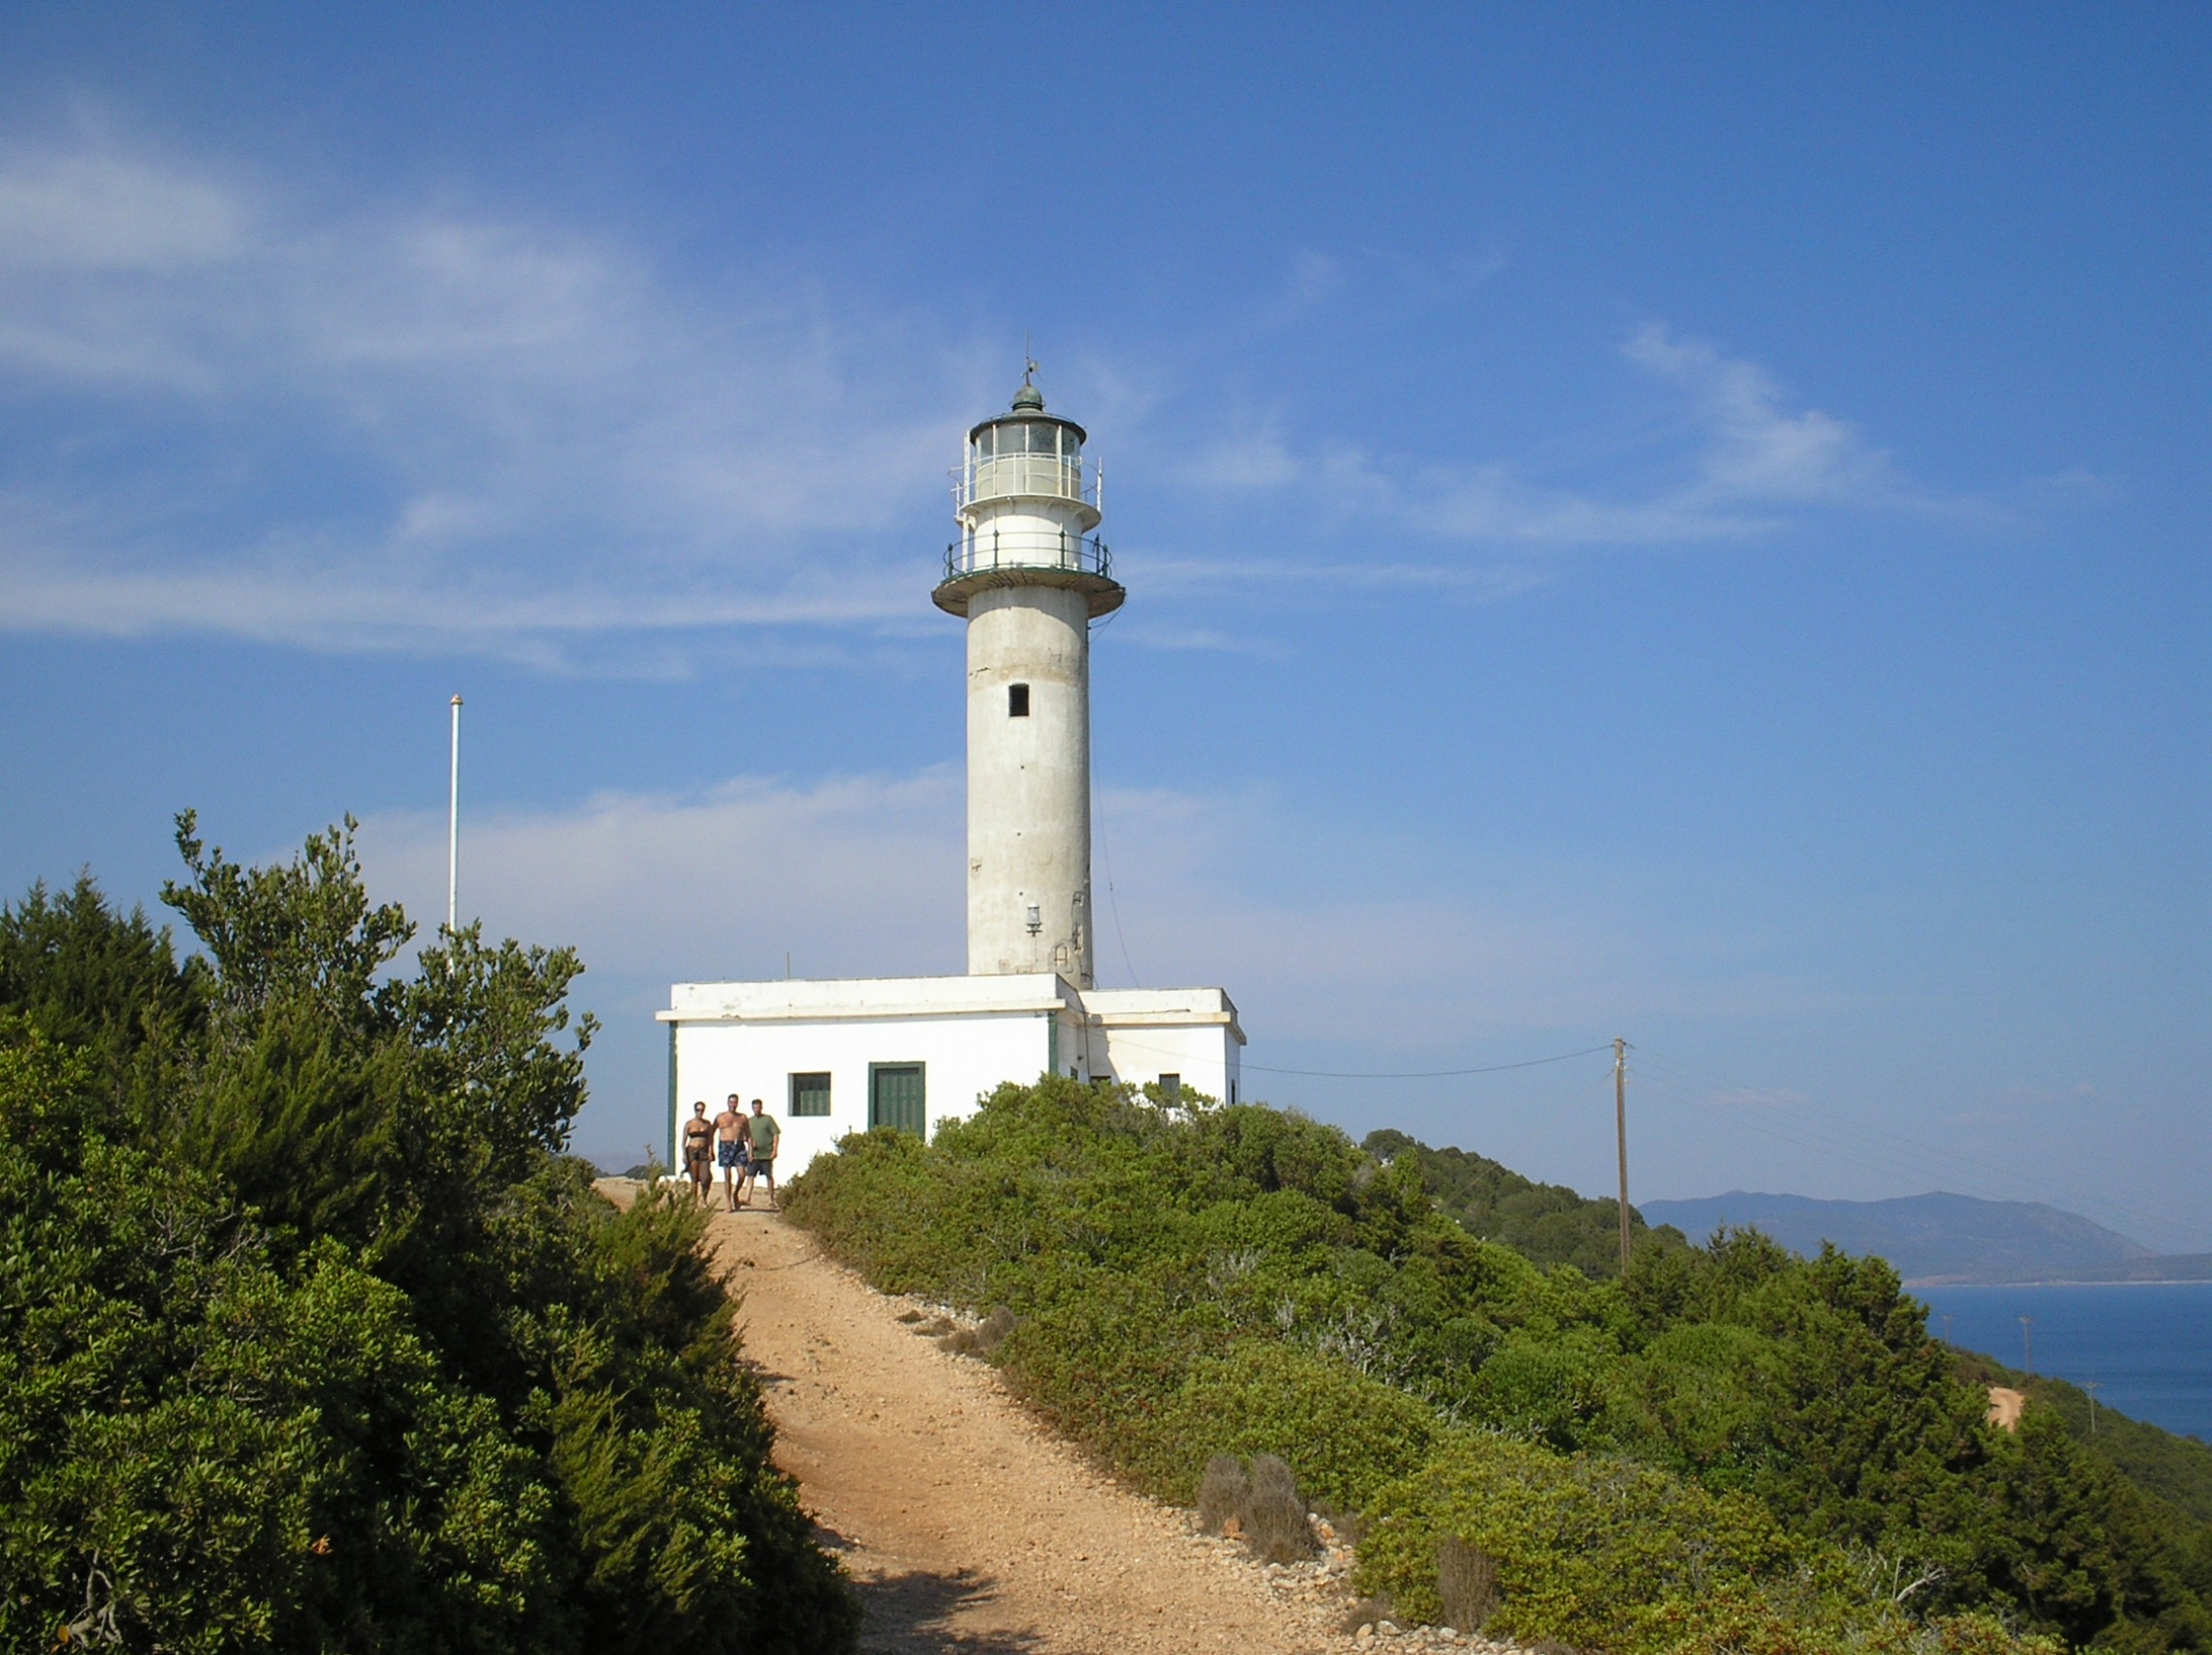
sea, coast, lighthouse, architecture, structure, building, travel, construction, mediterranean, tower, landmark, exterior, light house, engineering, design, greece, navigation, cape, architectural, architecture design, lefkada, lefkas